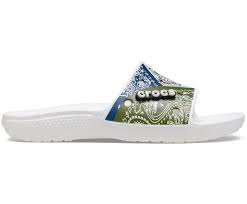
Label: Clog